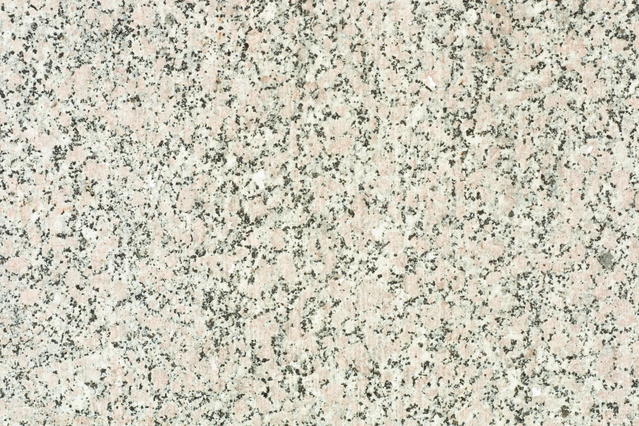
Texture: flecked